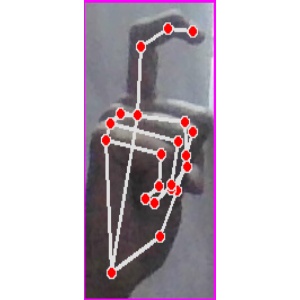
अक्षर: ट